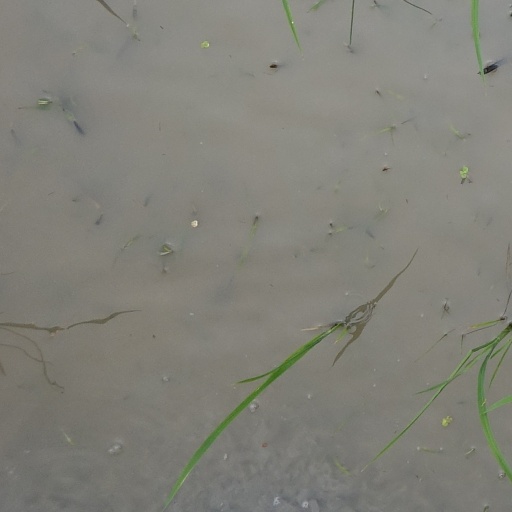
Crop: rice